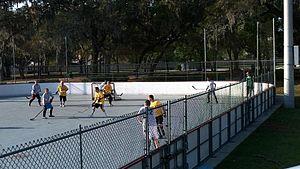
En France, le Street Hockey se rapproche plus de la pratique du Floorball, qui est largement pratiqué dans les écoles et centre péri-scolaire mais aussi de manière officielle. Les autres pratiques étant désignées en France sous les termes de Roller-Hockey, roller in-line...